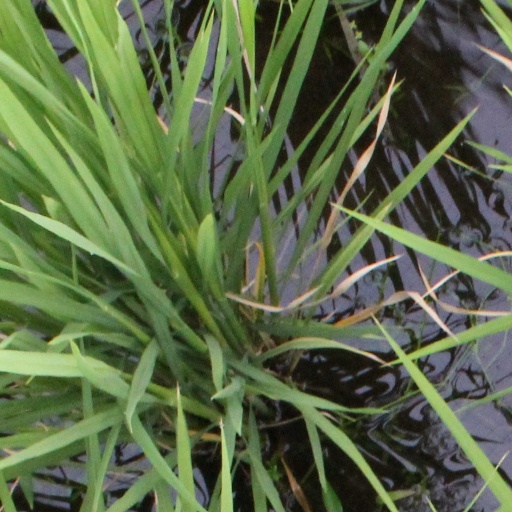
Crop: rice